Zambana

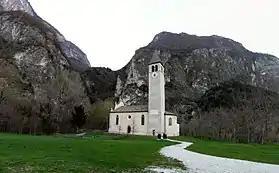
The old church

Zambana ("La Zambàna" in local dialect) is a "comune" (municipality) in Trentino in the northern Italian region Trentino-Alto Adige/Südtirol, located about north of Trento. As of 31 December 2004, it had a population of 1,654 and an area of .